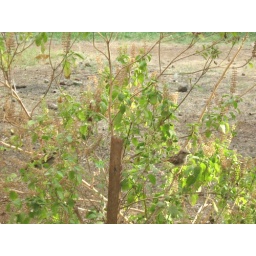
Sparrows sitting on the Tulsi plant in our 'Tulasi Maadam' in our garden yesterday morning, 12/05/2010.